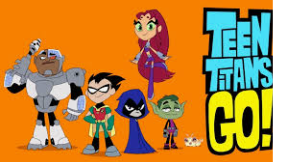
Portrait style: Cartoon Portrait